St George's Road

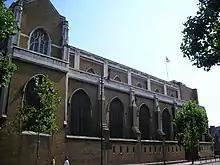
St George's Cathedral from St George's Road.

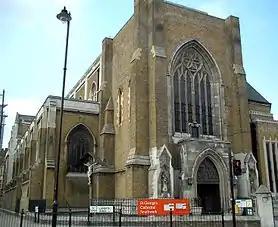
St George's Cathedral main entrance, on the corner of Lambeth Road and St George's Road.

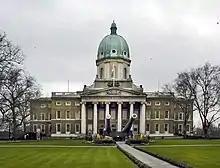
Imperial War Museum off St George's Road.

St George's Road is a one-way road in Southwark, London running between Westminster Bridge Road to the northwest and Elephant and Castle to the southeast. The direction of the vehicular traffic is from Elephant and Castle to Westminster Bridge Road. Its name derives from its crossing of St George's Fields, being an open rural area of the parish of St George the Martyr, Southwark. The road was laid out as part of the communications improvements for Westminster Bridge, from the 1740s, connecting the Bridge to the Elephant and Castle junctions with New Kent Road, Walworth Road and Kennington Park Road (part of the Roman Stane Street).